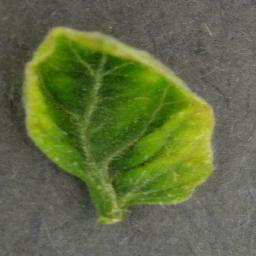
Label: Tomato___Tomato_Yellow_Leaf_Curl_Virus